Kalavoor

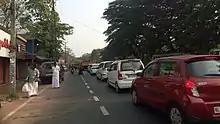
Kalavoor Junction on a busy day.

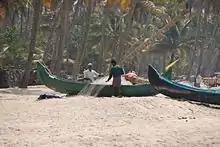
Fishermen in Kalavoor

Kalavoor is a village located in National Highway 66 at Alappuzha district in the Indian state of Kerala.